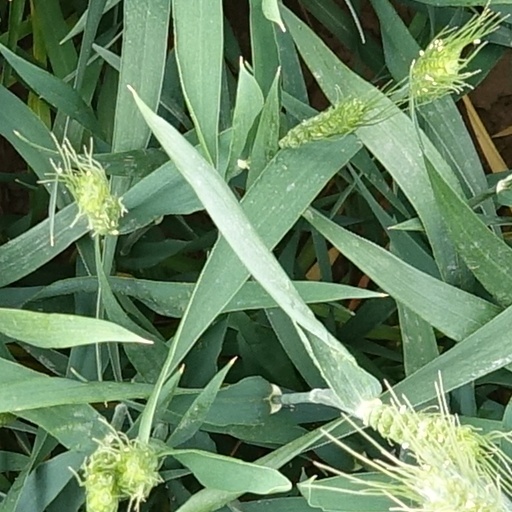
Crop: wheat